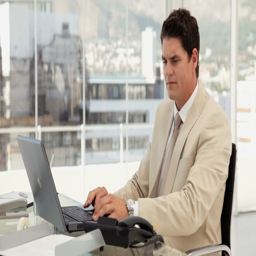
businessman talking on the phone at the office